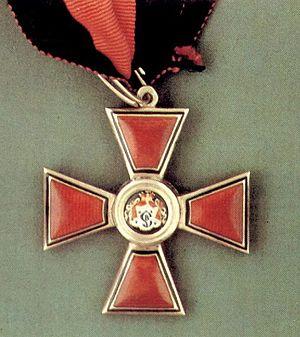
Vassili Nikolaïevitch Fersen, en russe : Василий Николаевич Ферзен, né le 14 mai 1858, mort le 6 mai 1937 à Pärnu en Estonie, est un Officier de la Marine impériale de Russie, vice-amiral, héros de la bataille de Tsushima